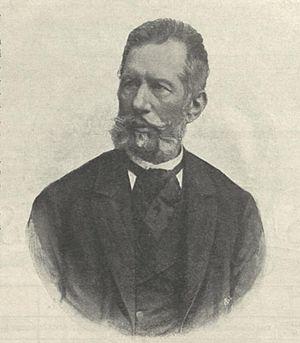
János Vajda, né le 7 mai 1827 à Pest et décédé le 17 janvier 1897 à Budapest, était un poète hongrois.